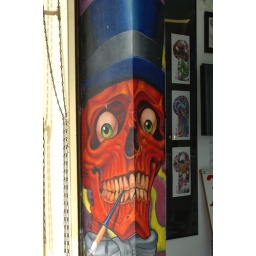
Fdr in the flesh (Venice beach wall art april 2005 fred vollrath)